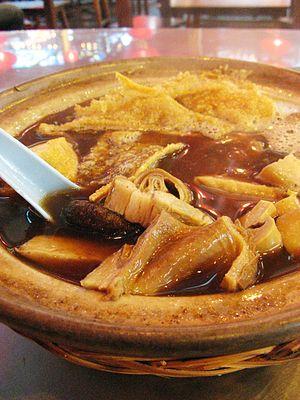
La cuisine malaisienne est issue de la fusion d'influences locales, indiennes, javanaises et chinoises pour l'essentiel, mais auxquelles s'ajoutent des influences de groupes ethniques locaux de Sabah et Sarawak, des Orang Asli comme des Peranakan. Sans oublier l'influence des expatriés et l'apport des migrations antérieures et de l'apport colonial, qui amènent à la cuisine malaise des touches britanniques, portugaises, hollandaises ou thaïes.